Chico, California

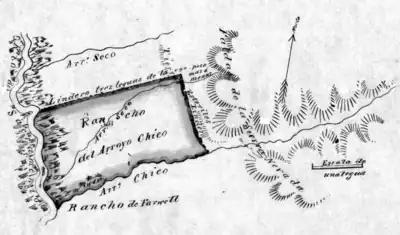
Chico's origins lie in Rancho del Arroyo Chico, a Mexican-era rancho granted by Governor Manuel Micheltorena in 1844.

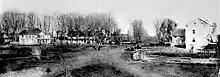
View of Chico in 1856

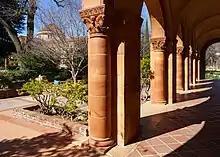
California State University, Chico was founded in 1887.

The first known inhabitants of the area now known as Chico—a Spanish word meaning "little" — were the Mechoopda Maidu Native Americans. Within the boundaries of modern day Chico, there existed a Maidu village, whose name was recorded as Bah-hahp'-ke, meaning "straight tree".